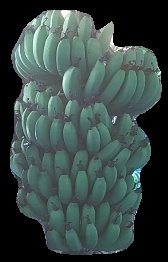
Variety: pachbale
Grade: grade1